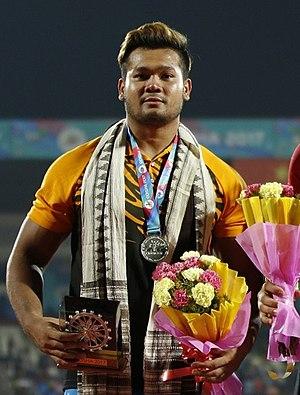
Muhammad Irfan bin Shamshuddin est un athlète malaisien, spécialiste du lancer du disque.